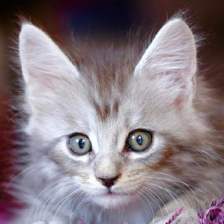
Label: animals